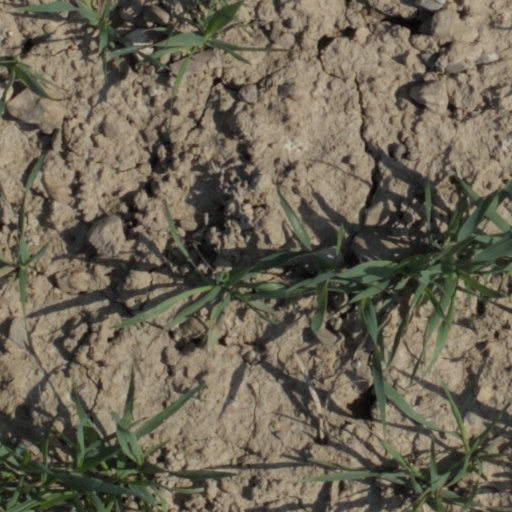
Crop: wheat